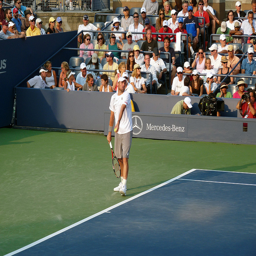
A man holding a tennis racquet on a tennis court.
A man holding a tennis ball and raquet in front of a crowd.
A tennis player holds his ball above his racket as crowds watch on the court.
A tennis player is preparing to start serving a ball.
A man in white shirt playing a game of tennis.